Rosa Grünberg

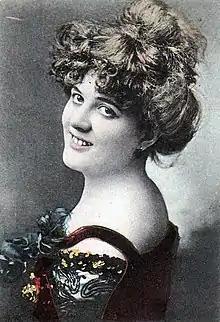
Rosa Grünberg in 1904

Rosalie "Rosa" Grünberg (4 January 1878 – 11 April 1960) was a Swedish actress and opera soprano singer. She was considered one of the Swedish opera scene's prima donnas.